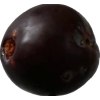
Label: plum